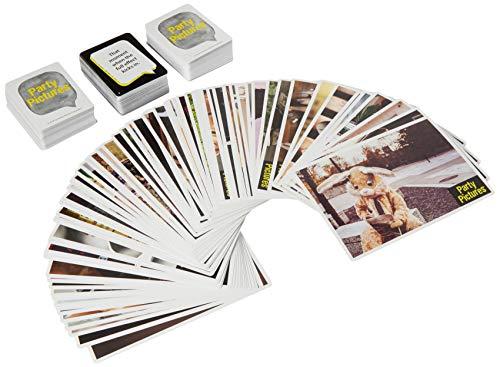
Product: Party Pictures Game
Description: Endless laughter For extra fun – use your own photos.
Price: $14.00
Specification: ProductDimensions:10.5x2x10.5inches|ItemWeight:2.09pounds|ShippingWeight:2.1pounds(Viewshippingratesandpolicies)|ASIN:B07FSKR4M9|Itemmodelnumber:00907|Manufacturerrecommendedage:18yearsandup